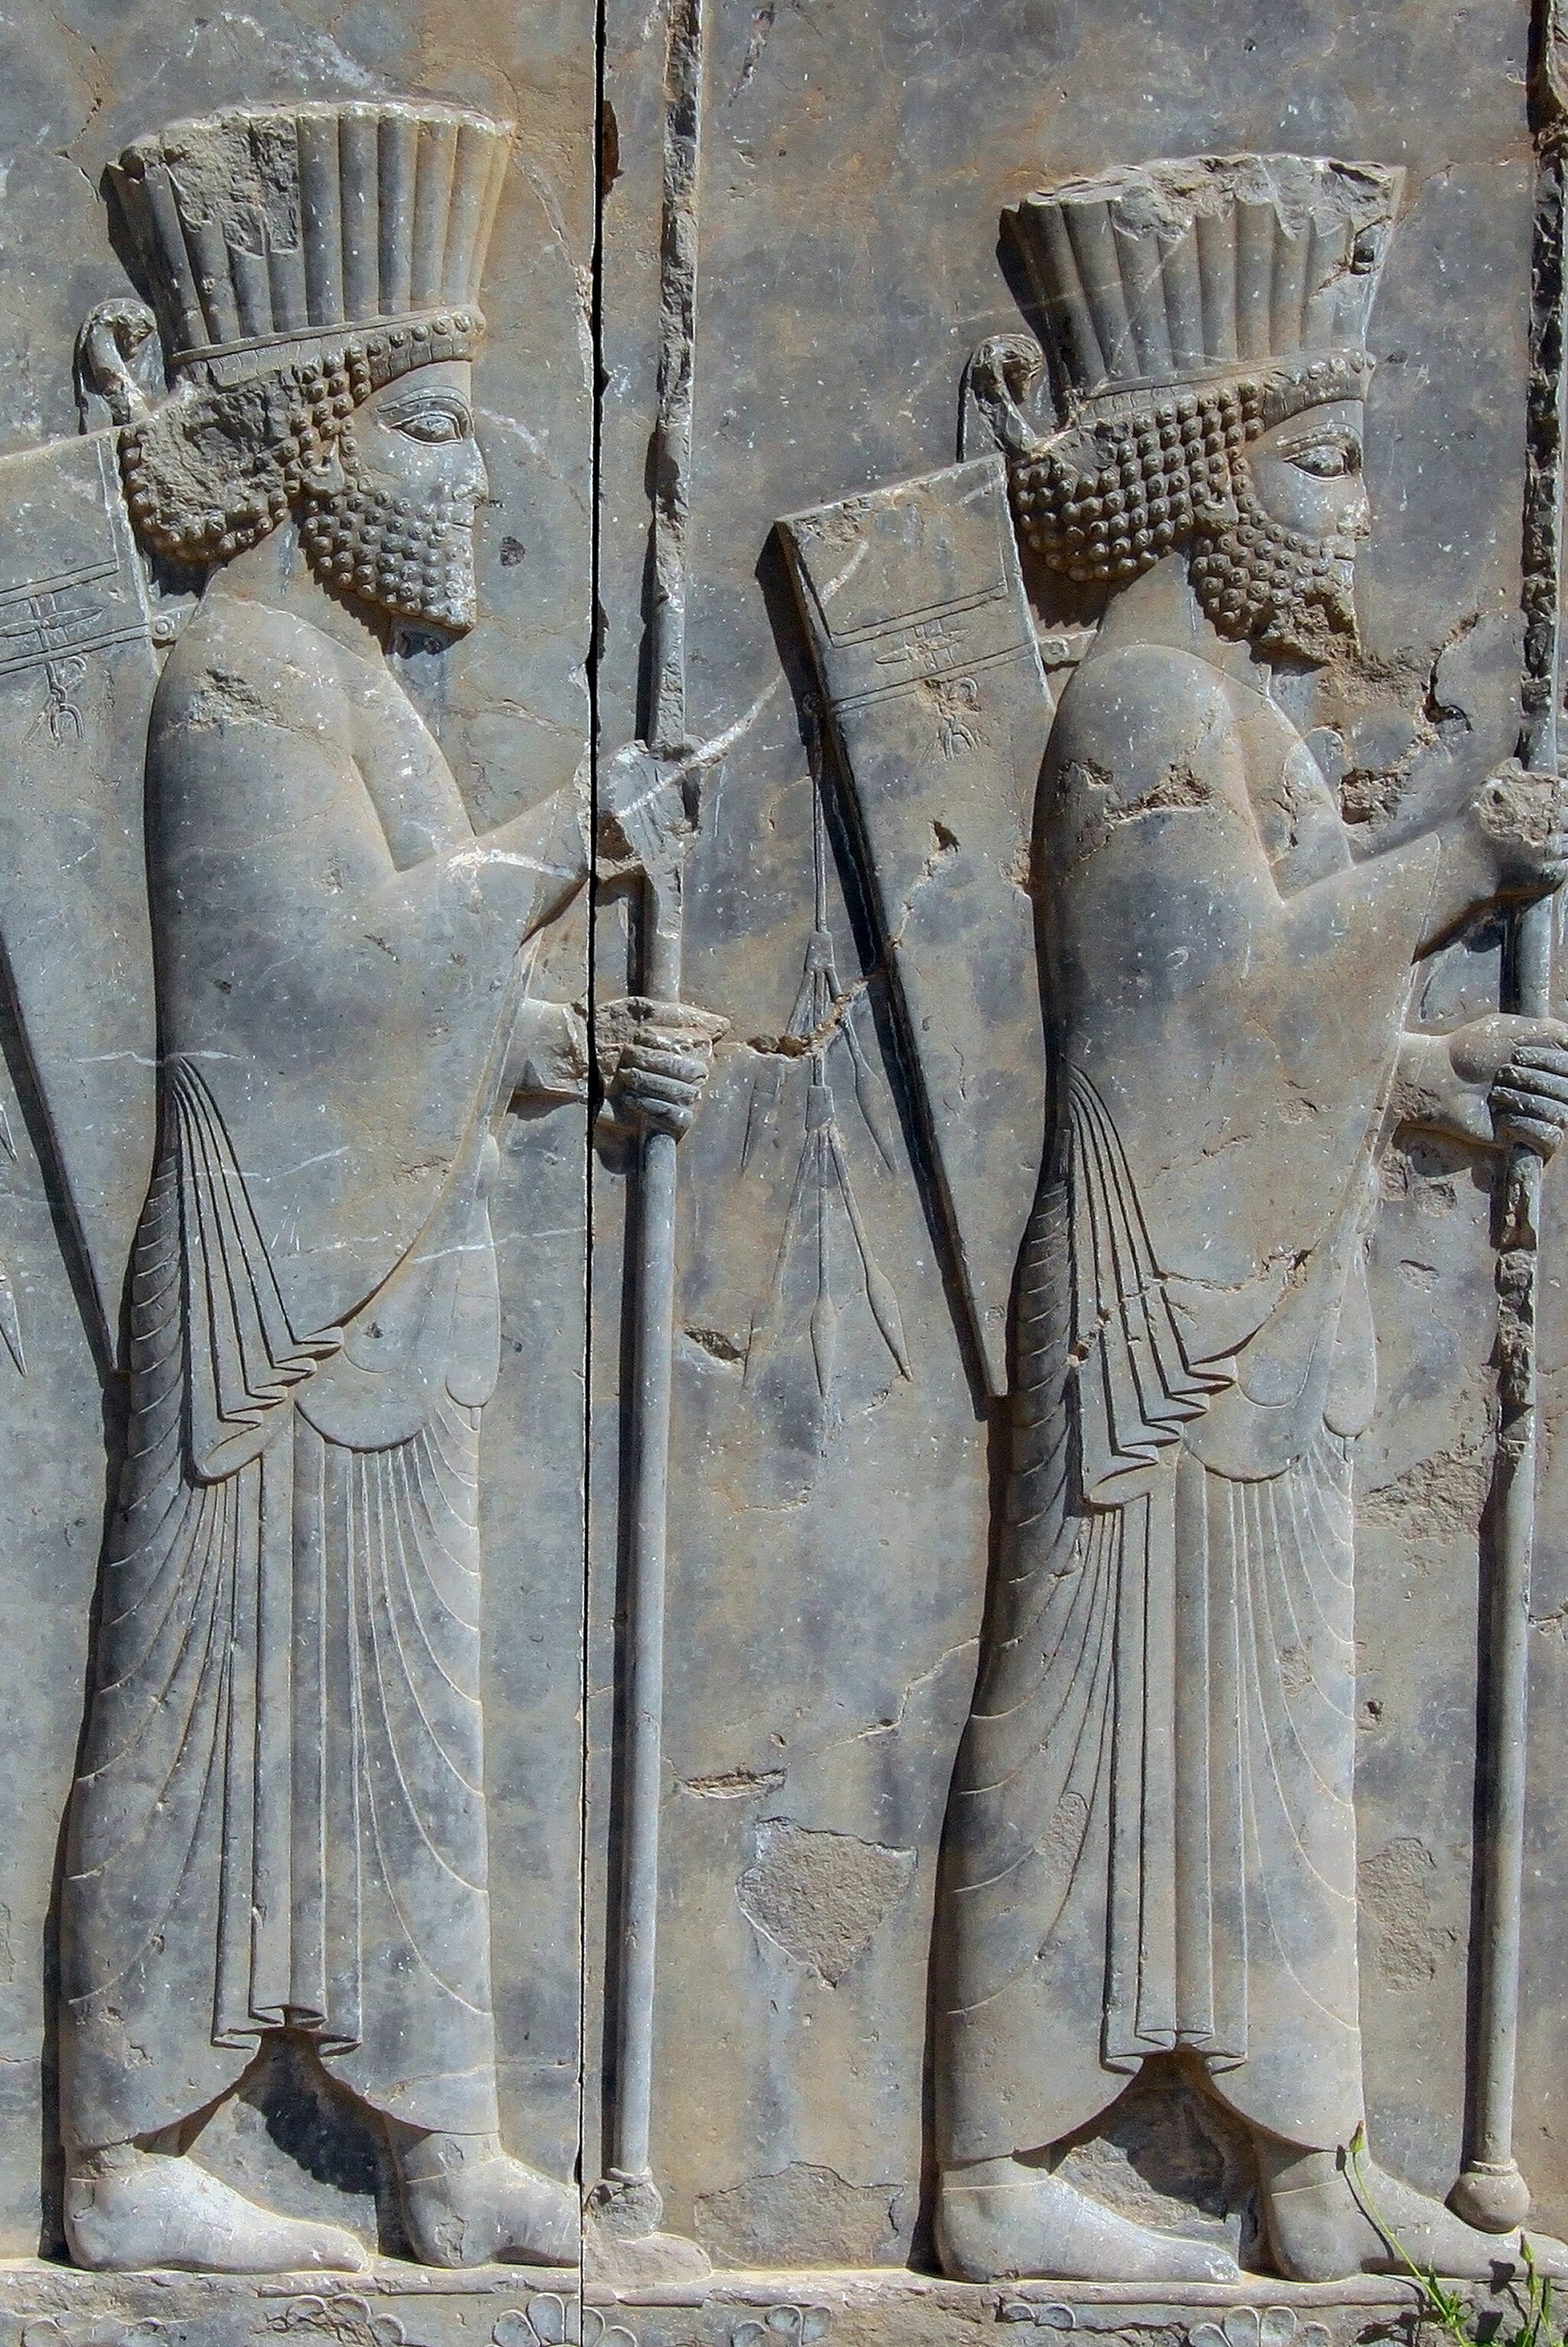
Title: Persepolis تخت جمشید 32 (Soldier)
Description: Persepolis Parseh also known as Takht-e-Jamshid was the ceremonial capital of the Achaemenid Empire
Date: 2009-07-14 02:35:31
Categories: Self-published work, Extracted images, Files with coordinates missing SDC location of creation, Reliefs of Achaemenid warriors in Persepolis, 2009 in Persepolis, Photographs by Mostafa Meraji, Southern staircase of Tachara